Whistling in Brooklyn

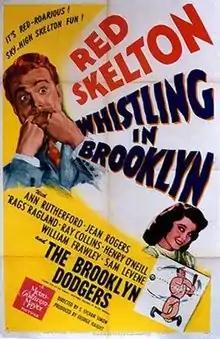
Theatrical release poster

Whistling in Brooklyn is a 1943 film directed by S. Sylvan Simon and starring Red Skelton, Ann Rutherford, and Jean Rogers. It is the third and last film starring Skelton as radio personality and amateur detective Wally "The Fox" Benton, following "Whistling in the Dark" and "Whistling in Dixie". Leo Durocher, then-manager of the Brooklyn Dodgers, made his screen debut, playing himself, while Dodgers "superfan" Hilda Chester also made a brief appearance, playing herself.